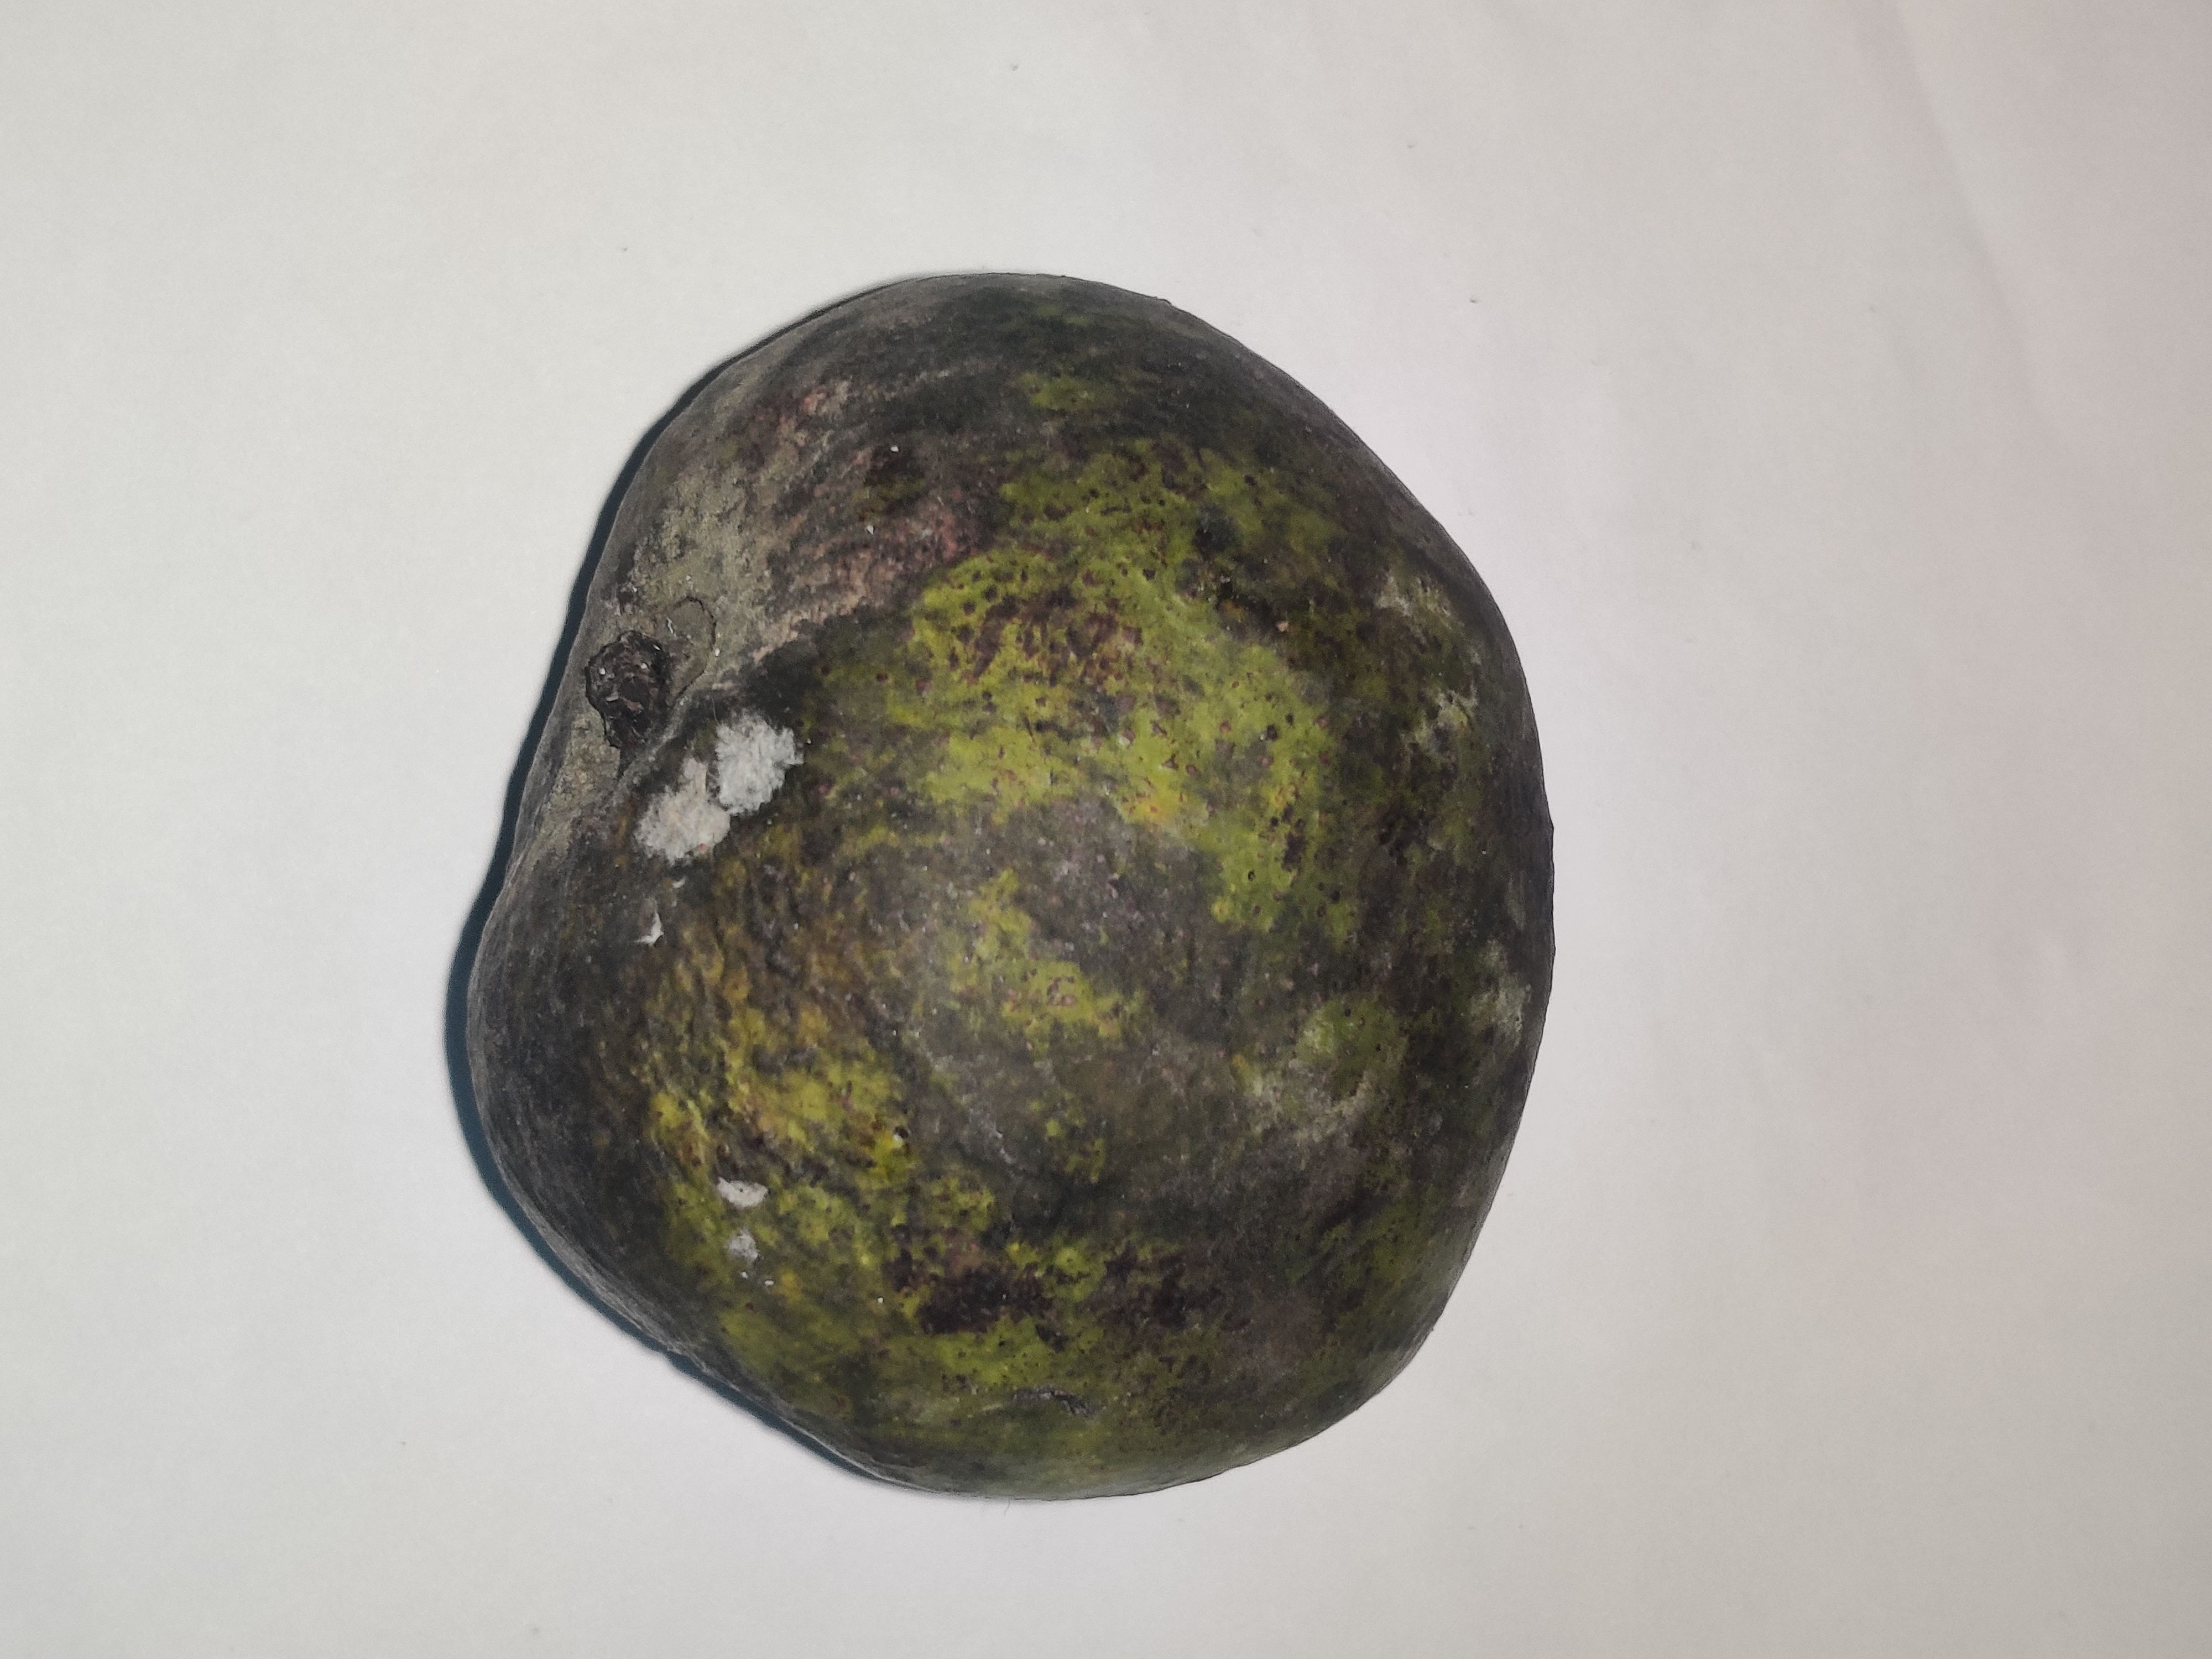
Fruit: mango
Grade: 3rd-grade